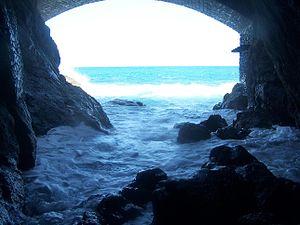
Grotte à Skikda en Algérie.
Skikda, anciennement appelée Rusicada à l'époque phénicienne et romaine, Philippeville lors de la colonisation française, est une commune algérienne située en bordure de la mer Méditerranée, à 471 km à l'est d'Alger, dans la wilaya de Skikda. Elle est le chef-lieu éponyme de la wilaya de Skikda et de la daïra de Skikda.